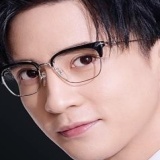
ca sĩ Tiết Chi Khiêm